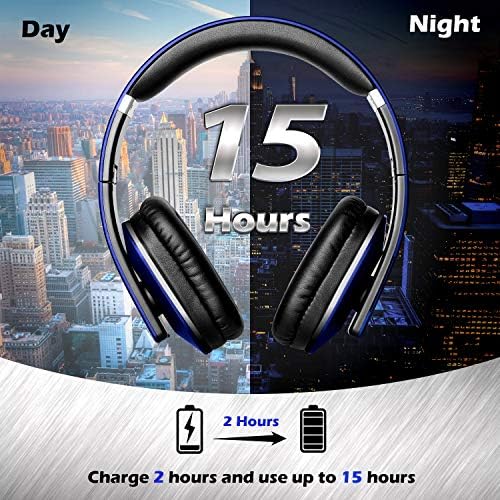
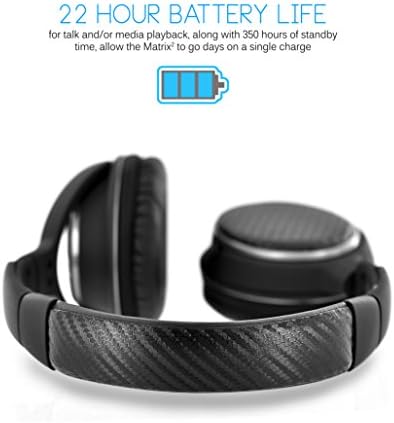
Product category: headphones
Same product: no